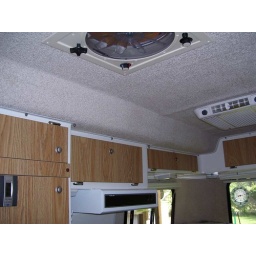
110 From the rear cabinet to just above the microwave is where everything will go.